Nikolay Nekrasov

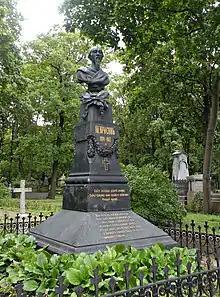
Tomb of Nikolay Nekrasov at the Novodevichy Cemetery (Saint Petersburg).

In 1860 the so-called 'Nekrasov school' in Russian poetry started to take shape, uniting realist poets like Dmitry Minayev, Nikolai Dobrolyubov, Ivan Nikitin and Vasily Kurochkin, among others. Chernyshevsky praised Nekrasov for having started "a new period in the history of Russian poetry."